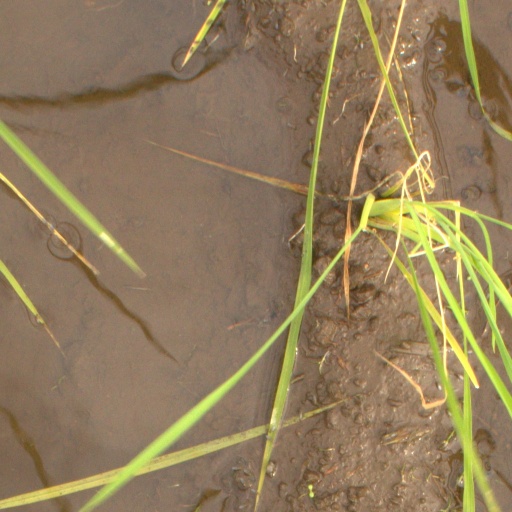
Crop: rice